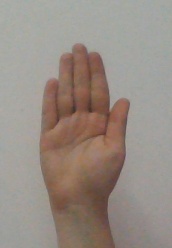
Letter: seen